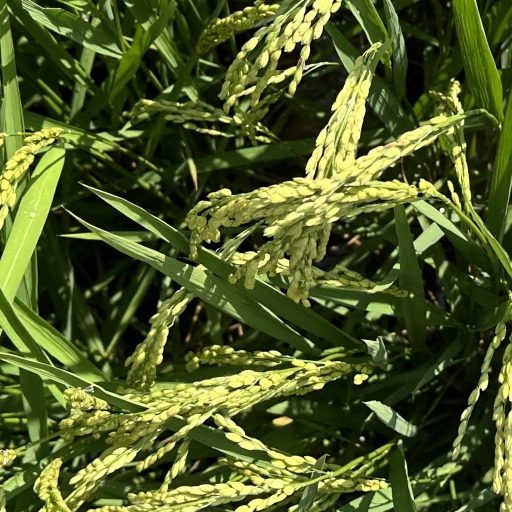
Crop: rice